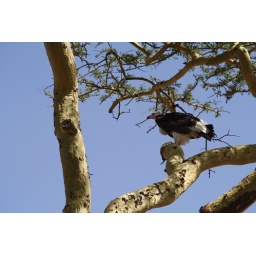
Buzzard in a bright yellow tree